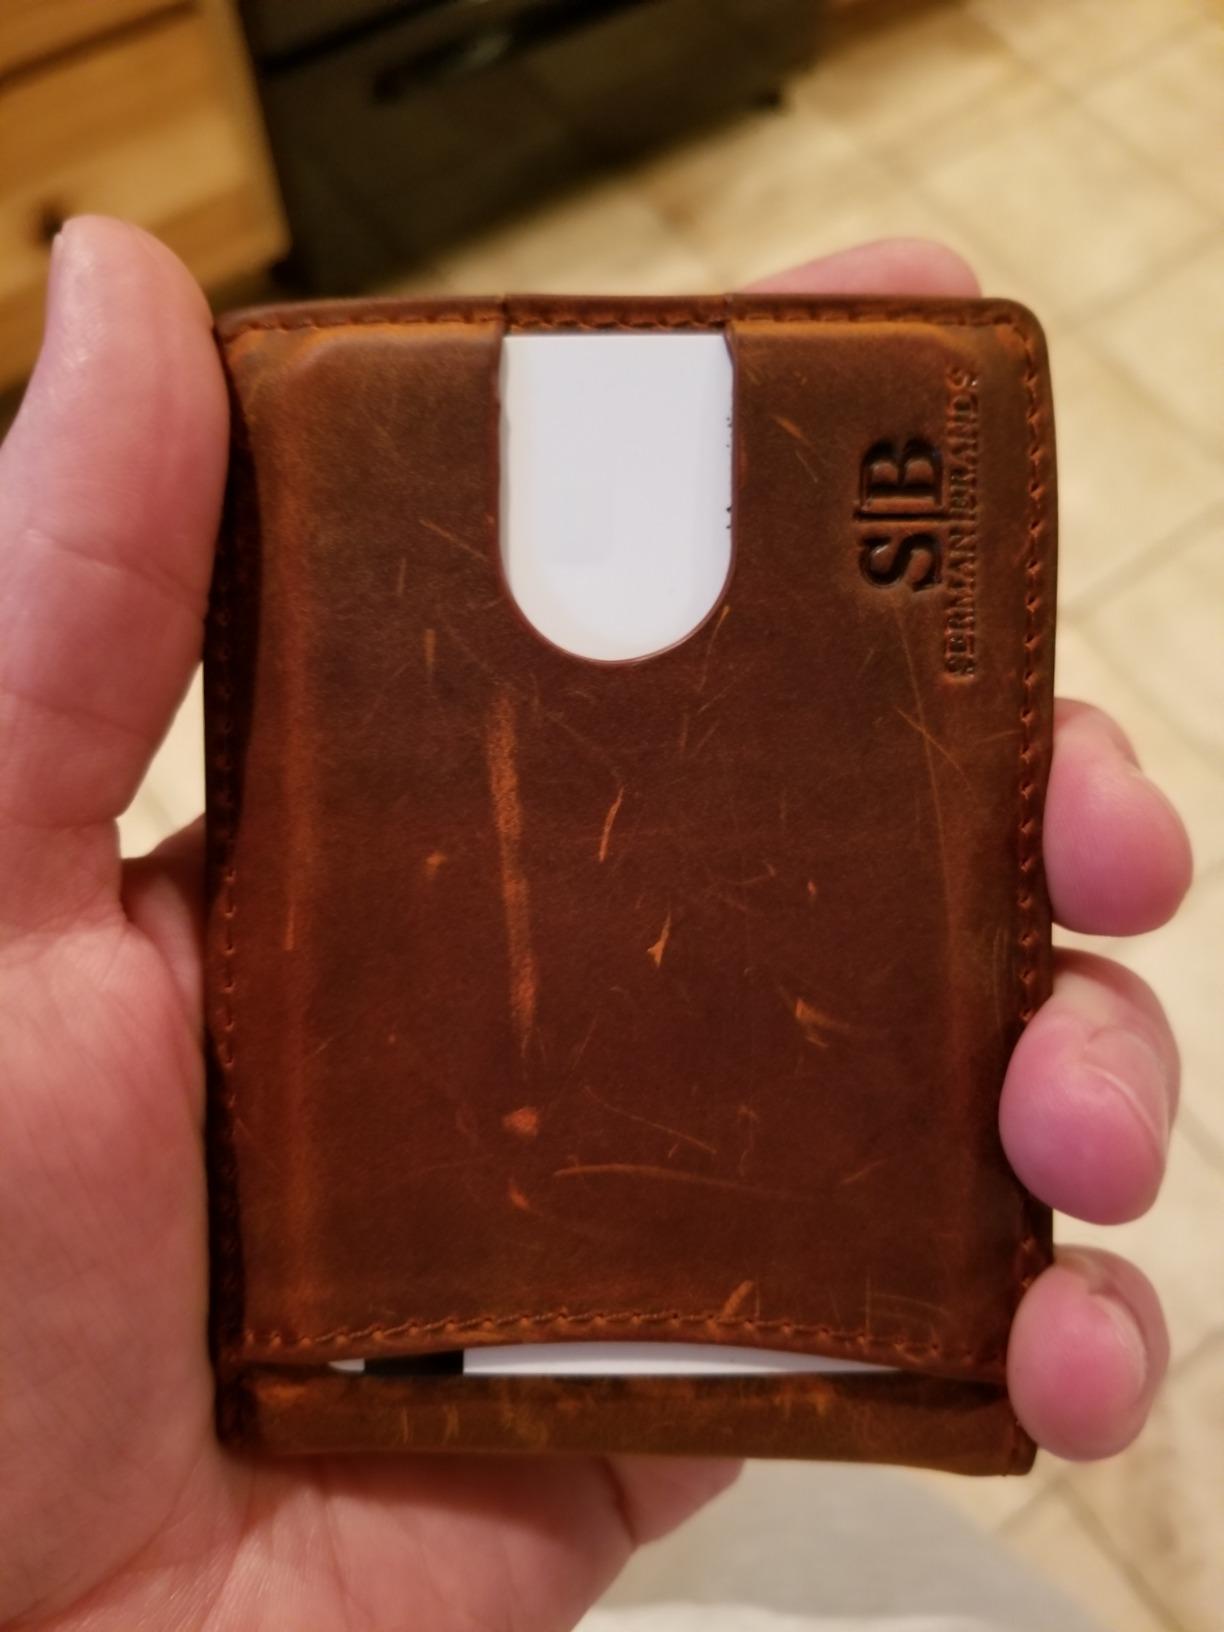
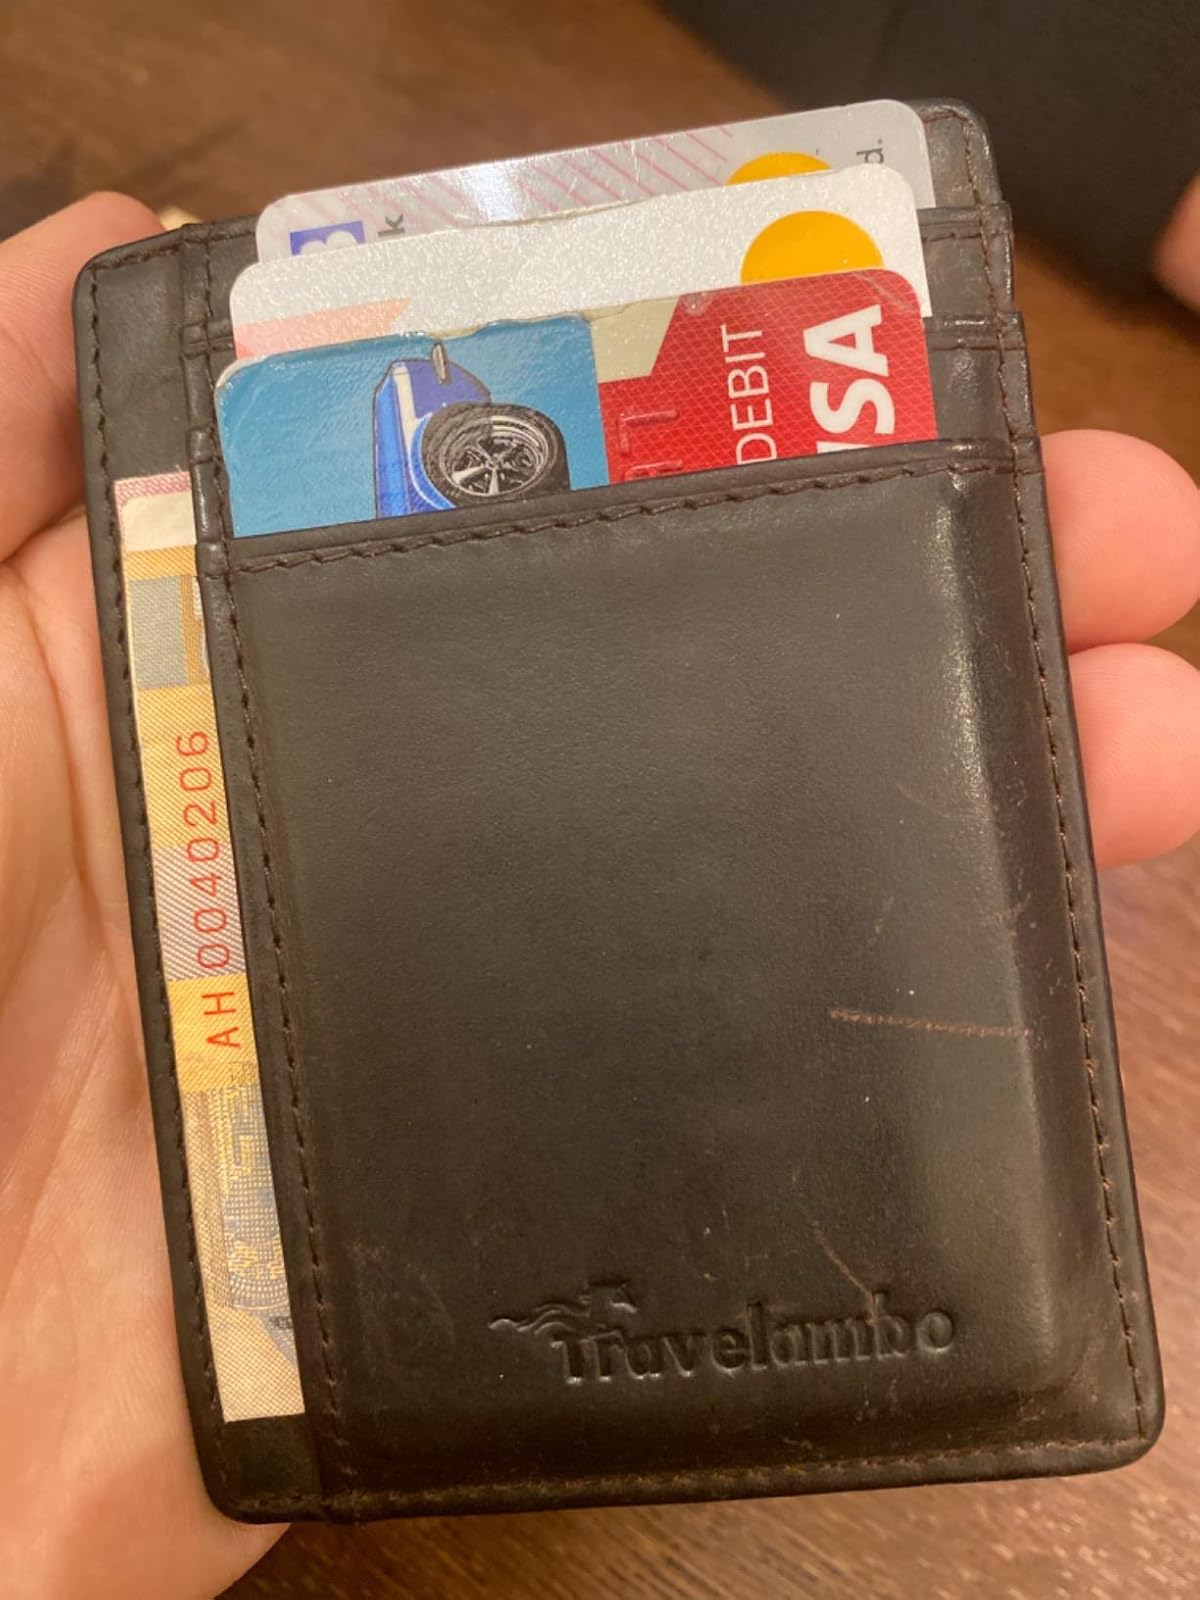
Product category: accessories_wallet
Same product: no